Fjære Church

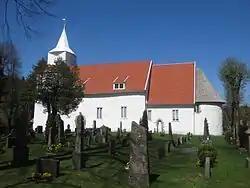
View of the church

Fjære Church is a parish church of the Church of Norway in Grimstad Municipality in Agder county, Norway. It is located in the village of Fjære. It is the main church for the Fjære parish which is part of the Vest-Nedenes prosti (deanery) in the Diocese of Agder og Telemark. The white, stone church was built in a long church design around the year 1150 using plans drawn up by an unknown architect. The church seats about 300 people.